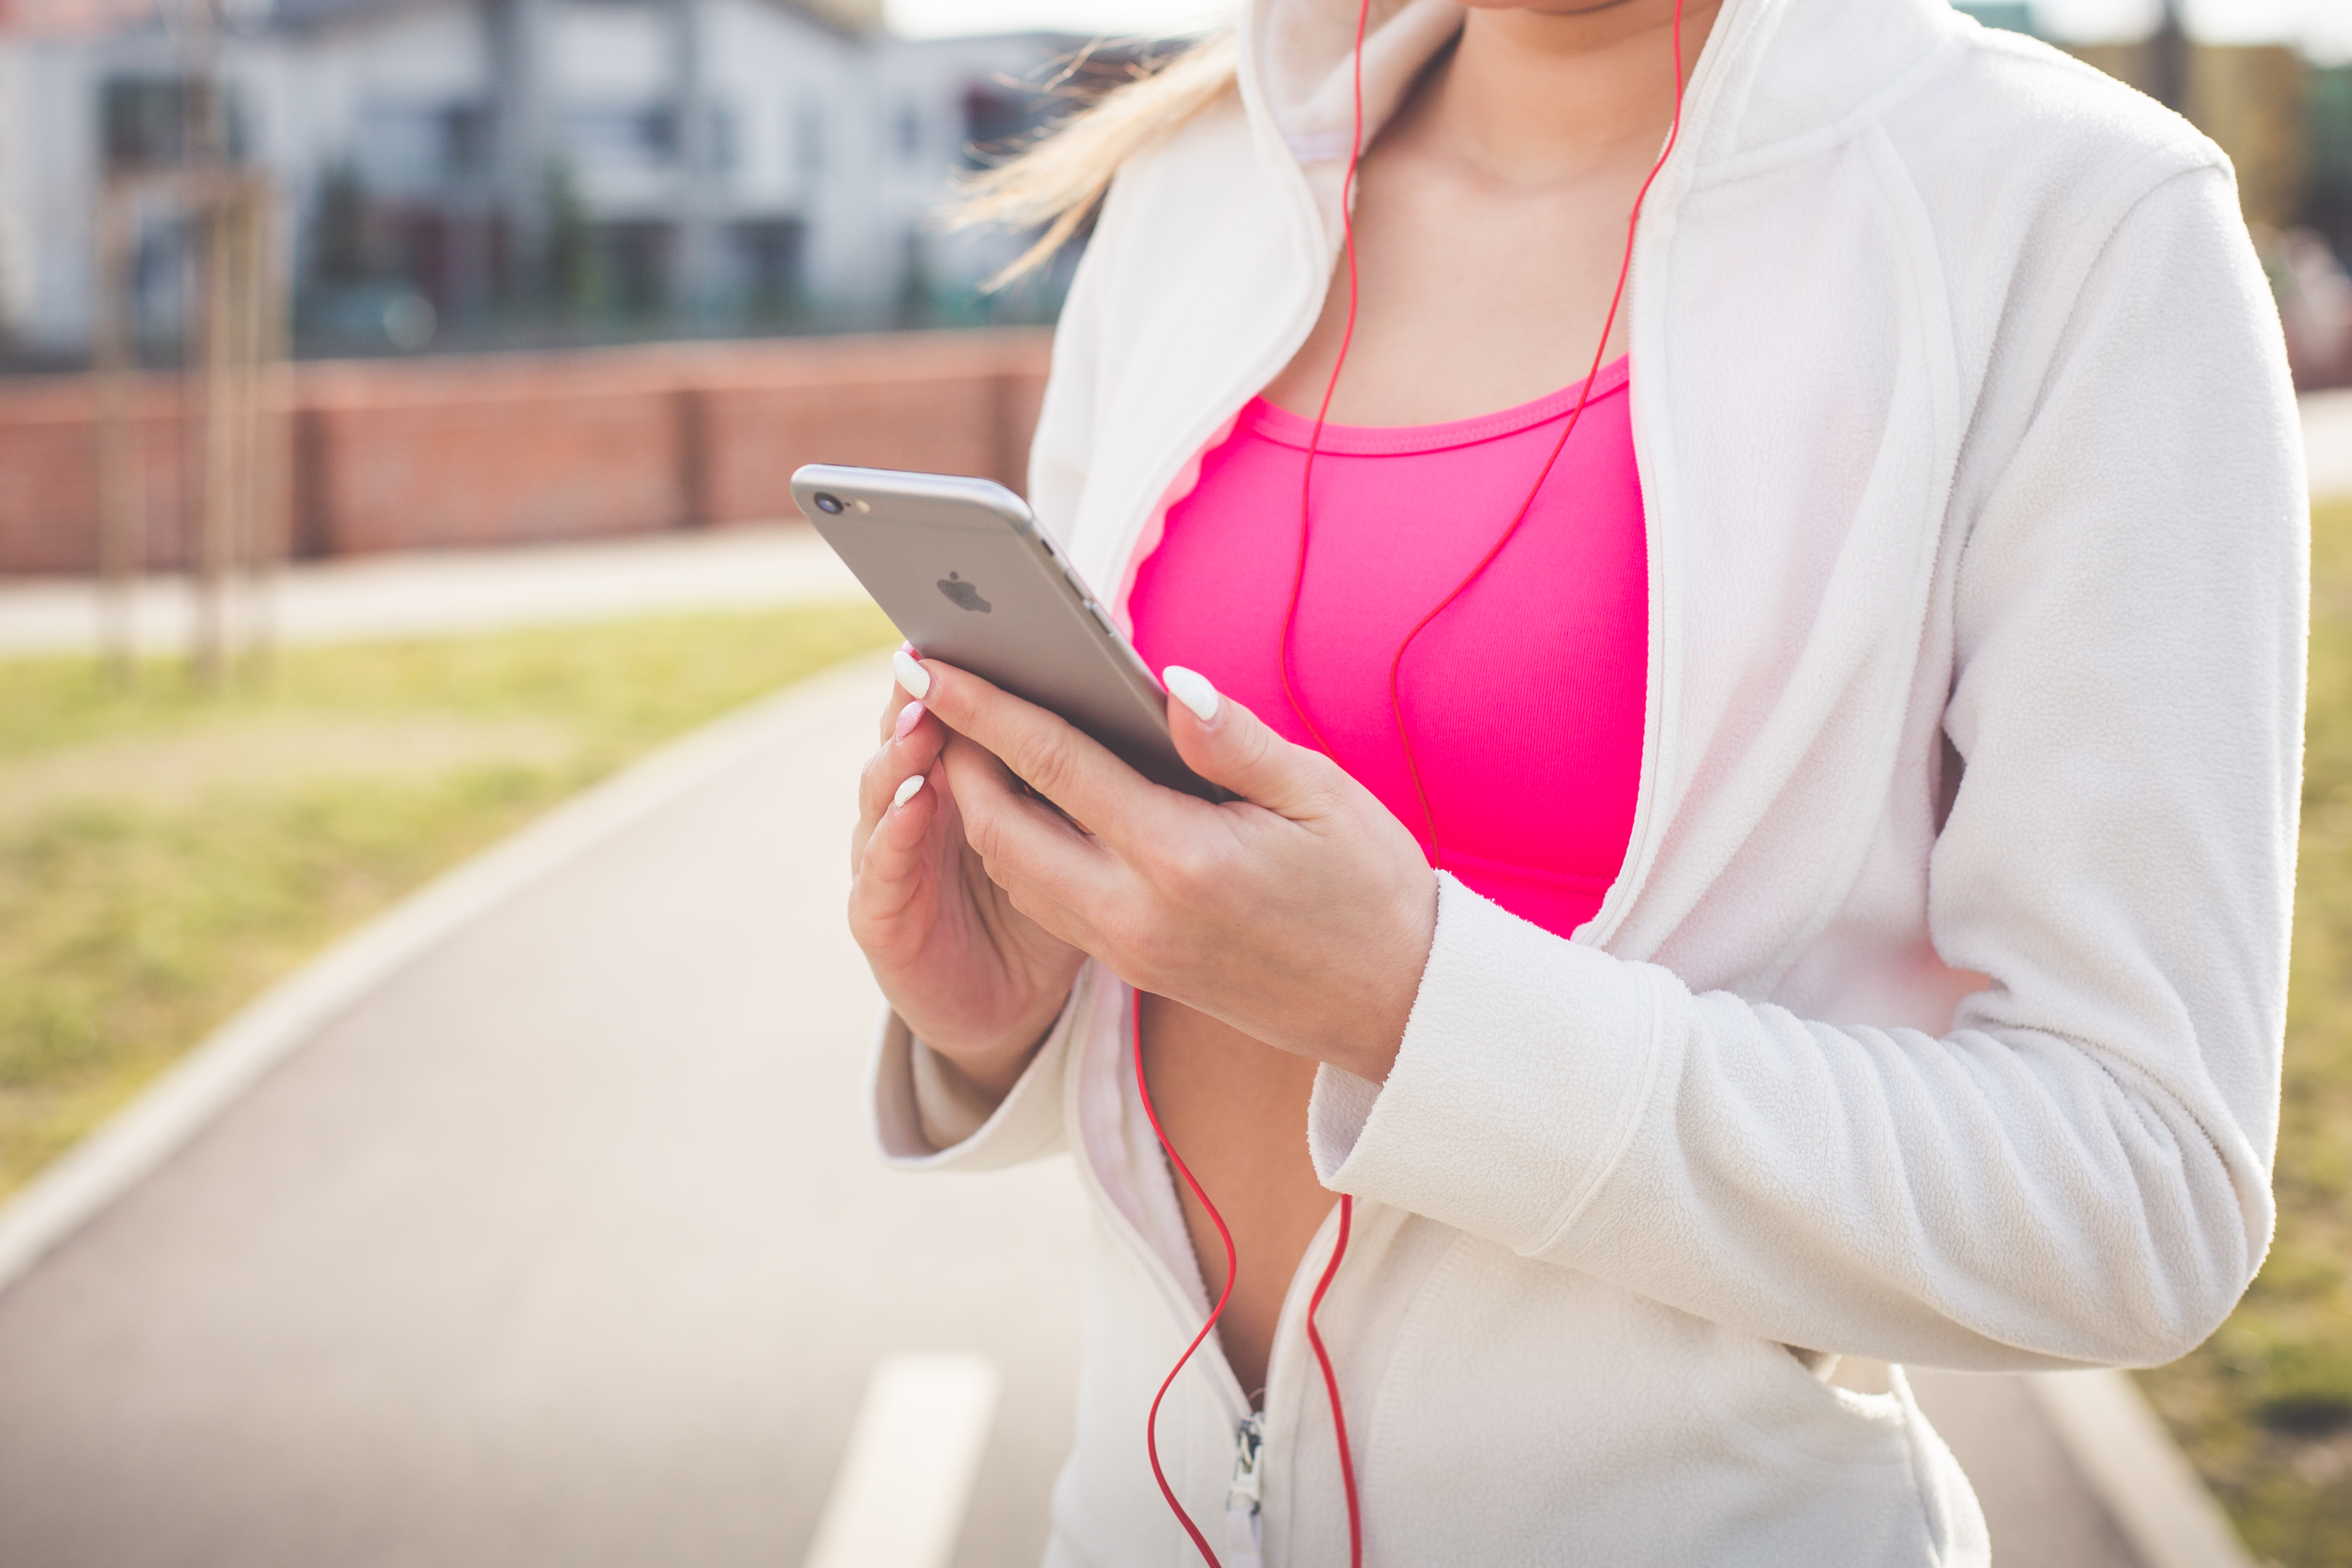
iphone, smartphone, grass, person, music, blur, girl, woman, road, white, young, spring, clothing, exercise, pink, leisure, jacket, fitness, workout, close up, outdoors, focus, dress, hands, sports, glasses, beauty, nails, body, casual, adult, earphones, bra, photo shoot, sense